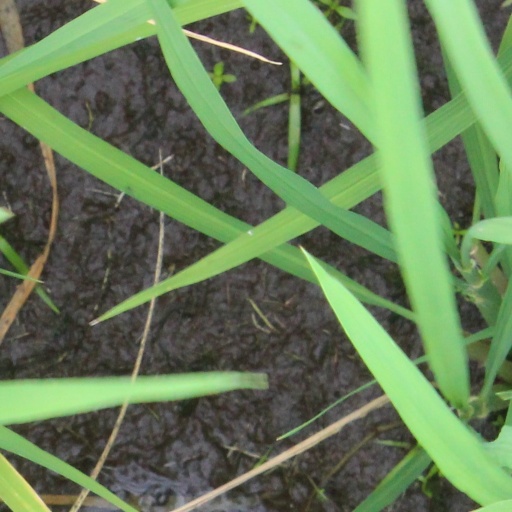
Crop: rice